Pterodactyloidea

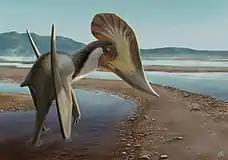
Reconstruction of "Kariridraco", a terrestrial azhdarchoid

However, not all of the subgroups of pterodactyloids are universally accepted. One controversial taxon is Tapejaroidea. Tapejaroidea was named by paleontologist Alexander Kellner from Brazil in 1996, and in 2003 it was given a phylogenetic definition by Kellner himself as the most recent common ancestor of "Dsungaripterus", "Tapejara" and "Quetzalcoatlus", and all their descendants. Tapejaroidea, in Kellner's 2003 study, was recovered as the sister taxon of the Pteranodontoidea, both within the group Ornithocheiroidea, and consisting of the groups Dsungaripteridae and Azhdarchoidea. However, in a phylogenetic analysis made by Jaime Headden and Hebert Bruno Nascimento Campos in 2014, Tapejaroidea was recovered within the Azhdarchoidea, as a clade comprising the families Tapejaridae and Thalassodromidae. More recently, the original definition of Tapejaroidea has been used in a number of phylogenetic analyses conducted in 2019 and 2020, meaning that Tapejaroidea and Pteranodontoidea were once again recovered as the sister taxa and within the larger Ornithocheiroidea. The cladogram below represents the phylogenetic analysis conducted by Kellner and colleagues in 2019, where they recovered Tapejaroidea as the more inclusive group containing both the Dsungaripteridae and the Azhdarchoidea.